Trafalgar railway station

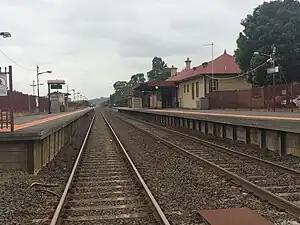
Eastbound view of station platforms, January 2017

Trafalgar railway station is a regional railway station on the Gippsland line, part of the Victorian railway network. It serves the town of Trafalgar, in Victoria, Australia. Trafalgar station is a ground level unstaffed station, featuring two side platforms. It opened on 1 August 1878.